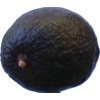
Label: black_avocado